History of the Philadelphia Eagles

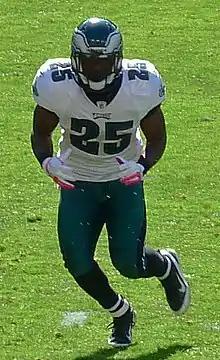
LeSean McCoy in 2011

With Kolb starting, the Eagles headed to San Francisco for a "Sunday Night Football" match against the 0–4 49ers. Kolb passed for 253 yards and one touchdown to lead his team to a 27–24 victory. Philadelphia won its first home game in week 6 by overpowering the Falcons 31–17. Kolb continued to improve, passing for 326 yards, three touchdown passes, and one interception. However, he was not able to sustain this momentum in the week 8 game against Tennessee, throwing two interceptions and only one touchdown. The Eagles lost 37–19 to enter their bye week at 4–3, and once again Vick was brought out as starter prior to hosting Indianapolis in week 10. This game proved an intense, highly physical contest as Vick scored two touchdowns (one passing and one rushing) and Philadelphia overcame stubborn resistance by the Colts to win 27–24. Afterwards, the Eagles headed to Washington, where, for the second year in a row, they faced the Redskins on "Monday Night Football". Philadelphia quickly marched out to two touchdowns in the first quarter, putting them up at 14–0 within five minutes. By the second quarter, they had scored another two, leading by 28 points. Four more touchdowns followed in a 59–28 blowout of Washington. All in all, there were eight (four passing, three rushing, and one interception return), six of which were from Michael Vick, who had 333 passing and 80 rushing yards for one of the finest performances of his career.